506th Air Expeditionary Group

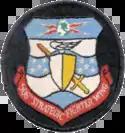
Emblem of SAC 506th Strategic Fighter Wing

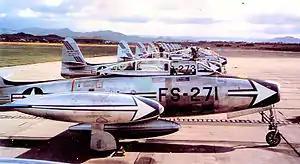
506th Strategic Fighter Wing F-84G Thunderjets 1954

The 506th was established as a Strategic Air Command Strategic Fighter Wing on 20 November 1952 and was assigned to SAC's Eighth Air Force. Activated on 20 January 1953, at Dow Air Force Base, Maine, the wing composed of the 457th, 458th and 462s Strategic Fighter Squadrons and was equipped with F-84G Thunderjets.